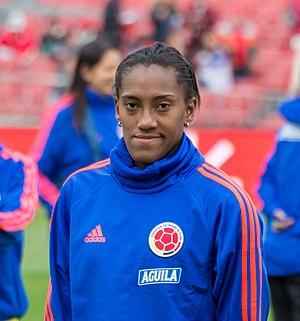
Daniela Caracas, née le 25 avril 1997 à Jamundí en Colombie, est une footballeuse internationale colombienne. Elle évolue au poste de défenseur central à l'EdF Logroño.